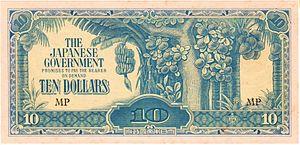
L’occupation japonaise de la Malaisie se déroule de 1941 à 1945 lors de la Seconde Guerre mondiale. La Malaisie est envahie par les troupes impériales japonaises le 8 décembre 1941 et malgré une lutte acharnée, les troupes britanniques sont contraintes au retrait vers Singapour le 31 janvier 1942. Cette dernière chute le 15 février, laissant la péninsule malaise aux mains des Japonais jusqu'en 1945.